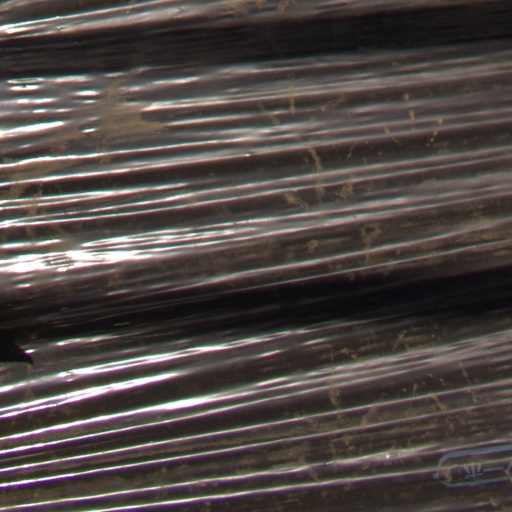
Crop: Jerusalem artichoke